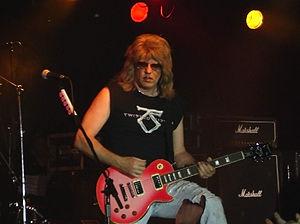
John French Segall dit Jay Jay French est un guitariste de rock connu principalement pour sa participation à Twisted Sister dont il est l'un des membres fondateurs.